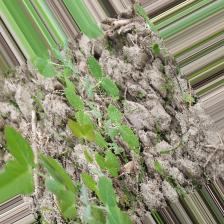
Label: Normal